Toussaint-Guillaume Picquet de la Motte

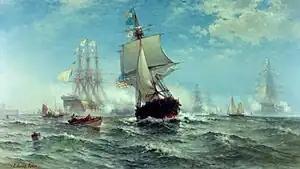
1898 painting by Edward Moran, depicting "Robuste" firing her nine-gun salute for the US flag on USS "Ranger".

In June 1777, Lamotte-Picquet commanded the 74-gun "Robuste". On 14 February 1778, he fired a nine-gun salute for USS "Ranger", marking the first time a foreign warship recognised the US flag.